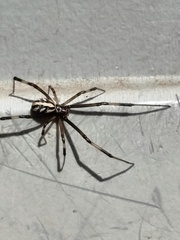
Species: Lactrodectus_hesperus